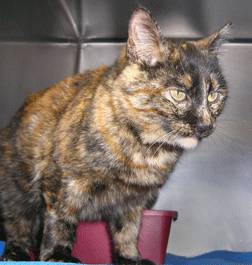
Label: cat